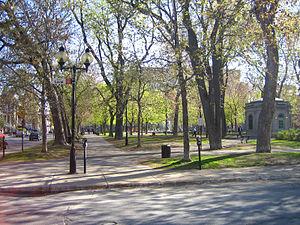
Vue depuis l'Avenue Laval sur le Square Saint-Louis (photo personnel 2005) fr:Utilisateur:FRED
Le square Saint-Louis est situé dans l'arrondissement du Plateau-Mont-Royal à Montréal.